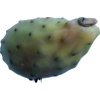
Label: cactus_fruit_green